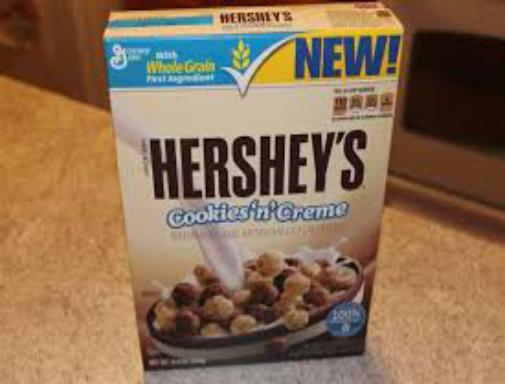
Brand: Hershey's Cookies 'n' Creme
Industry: Food